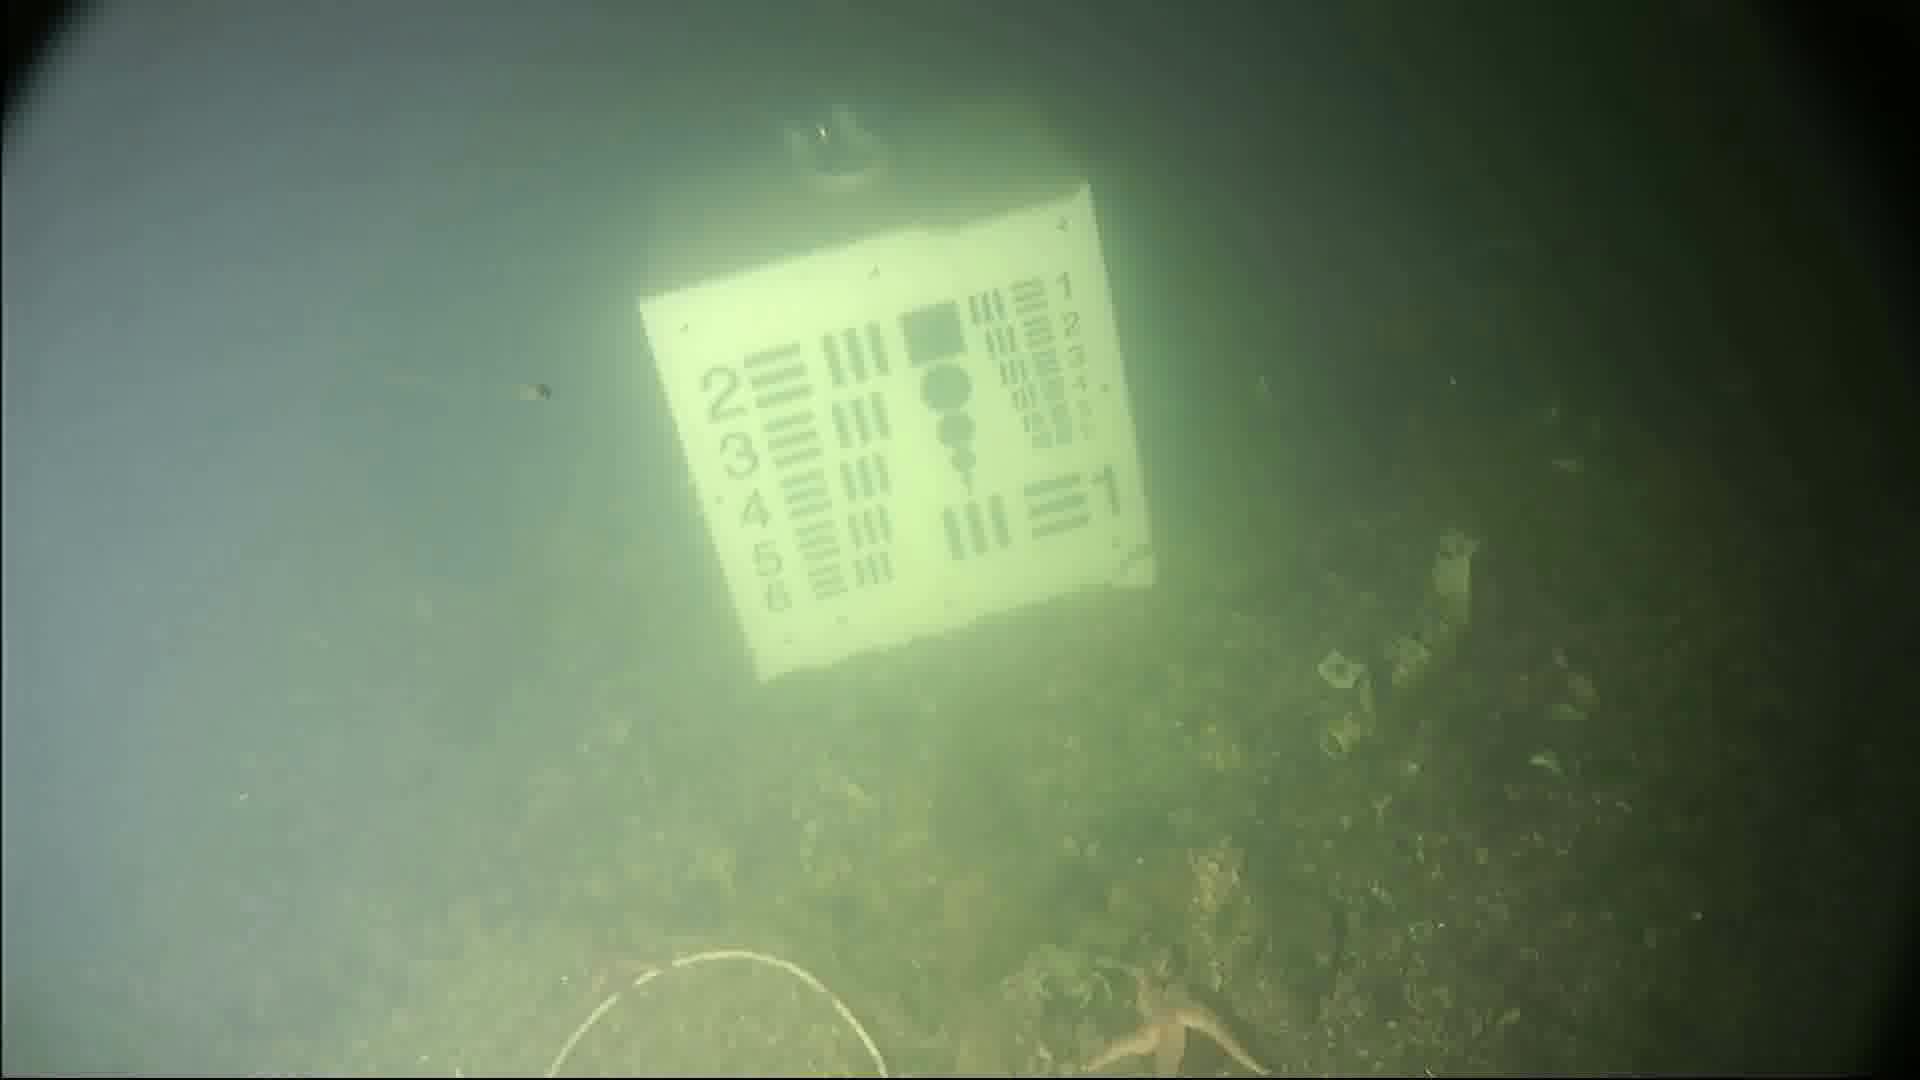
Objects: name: starfish
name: crab